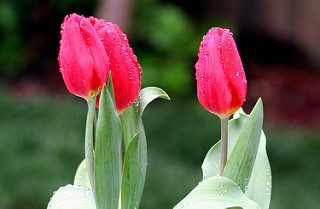
Flower: tulip